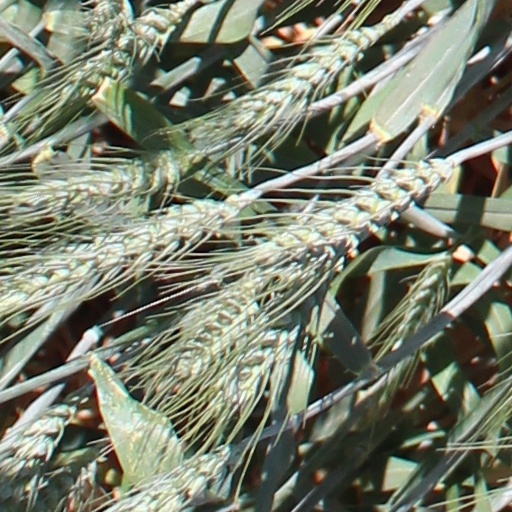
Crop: wheat